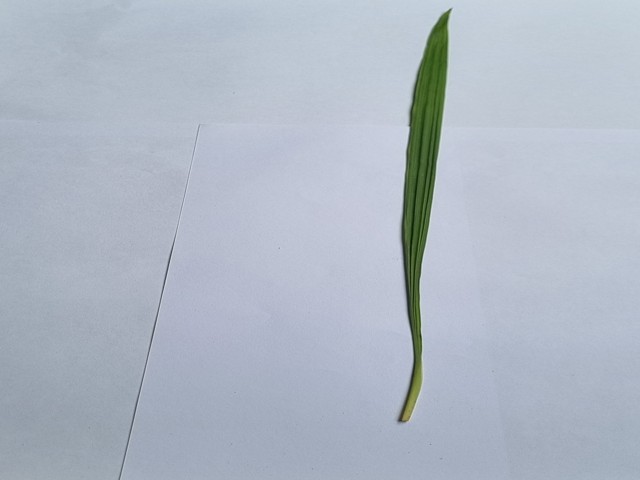
Plant: betal